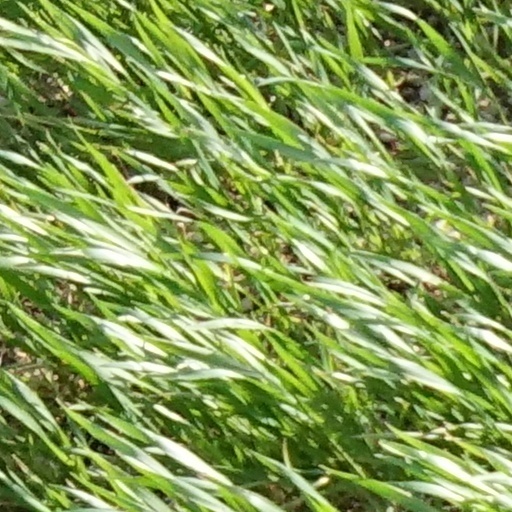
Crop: wheat